Aircraft Maintenance and Engineering Corporation

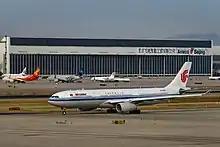
Ameco hangar, completed in 1996

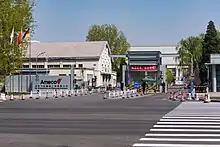
Entrance of Ameco, with its new logo visible

The company was founded in May 1989 by Air China as a 60/40 joint venture with minority partner Lufthansa under a joint venture agreement set to last for 15 years. Each side made contributions to the joint venture with Air China providing 3,750 employees, the workflow of Air China maintenance, spare stocks, and a sprawling maintenance complex at Beijing Capital International Airport while Lufthansa provided an initial capital infusion of $37.6 million and technical and management support. The company was officially registered on 1 August 1989.